Monotube steam generator

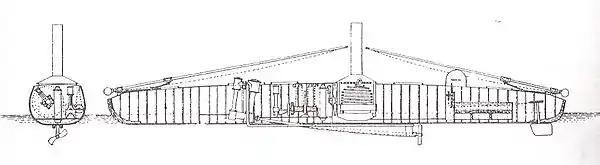
Herreshoff steam generator in a Peruvian torpedo boat of 1879

A monotube steam generator is a type of steam generator consisting of a single tube, usually in a multi-layer spiral, that forms a once-through steam generator (OTSG). The first of these was the Herreshoff steam generator of 1873.